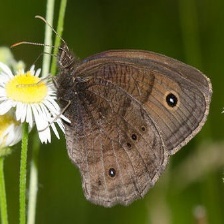
Species: COMMON WOOD-NYMPH
Butterfly family (ImageNet category): ringlet